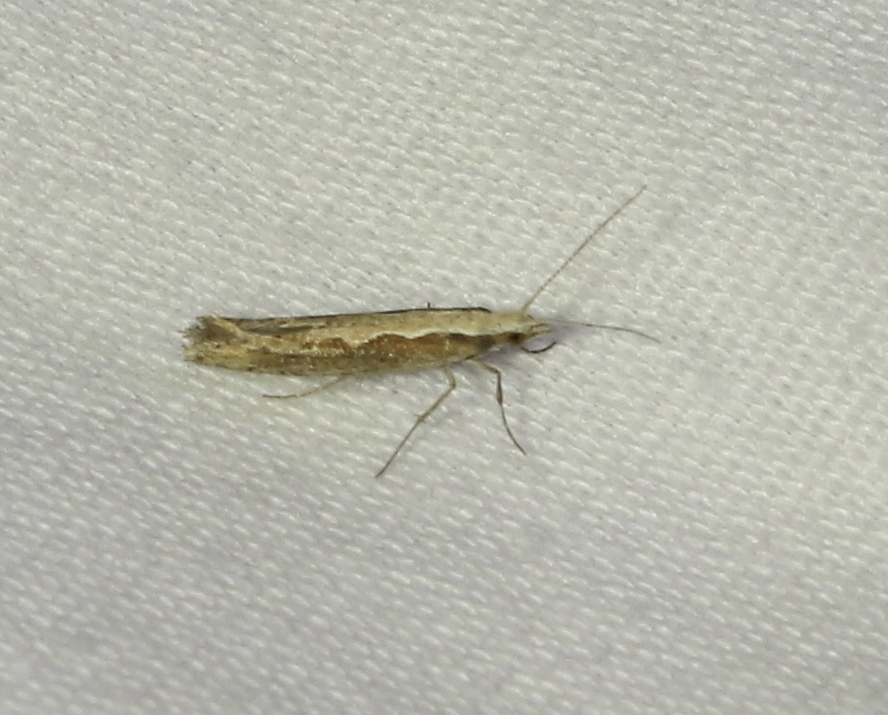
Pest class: diamondback_moth